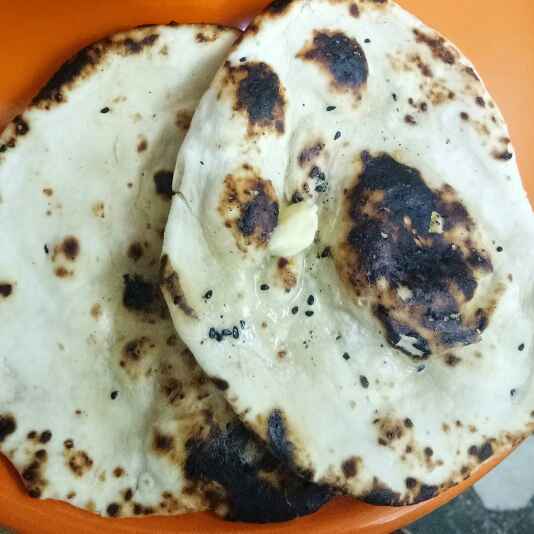
Dish: butter_naan